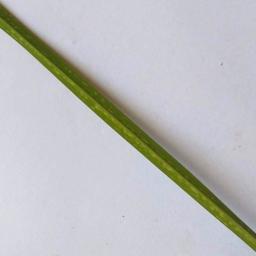
Label: Rice___Healthy